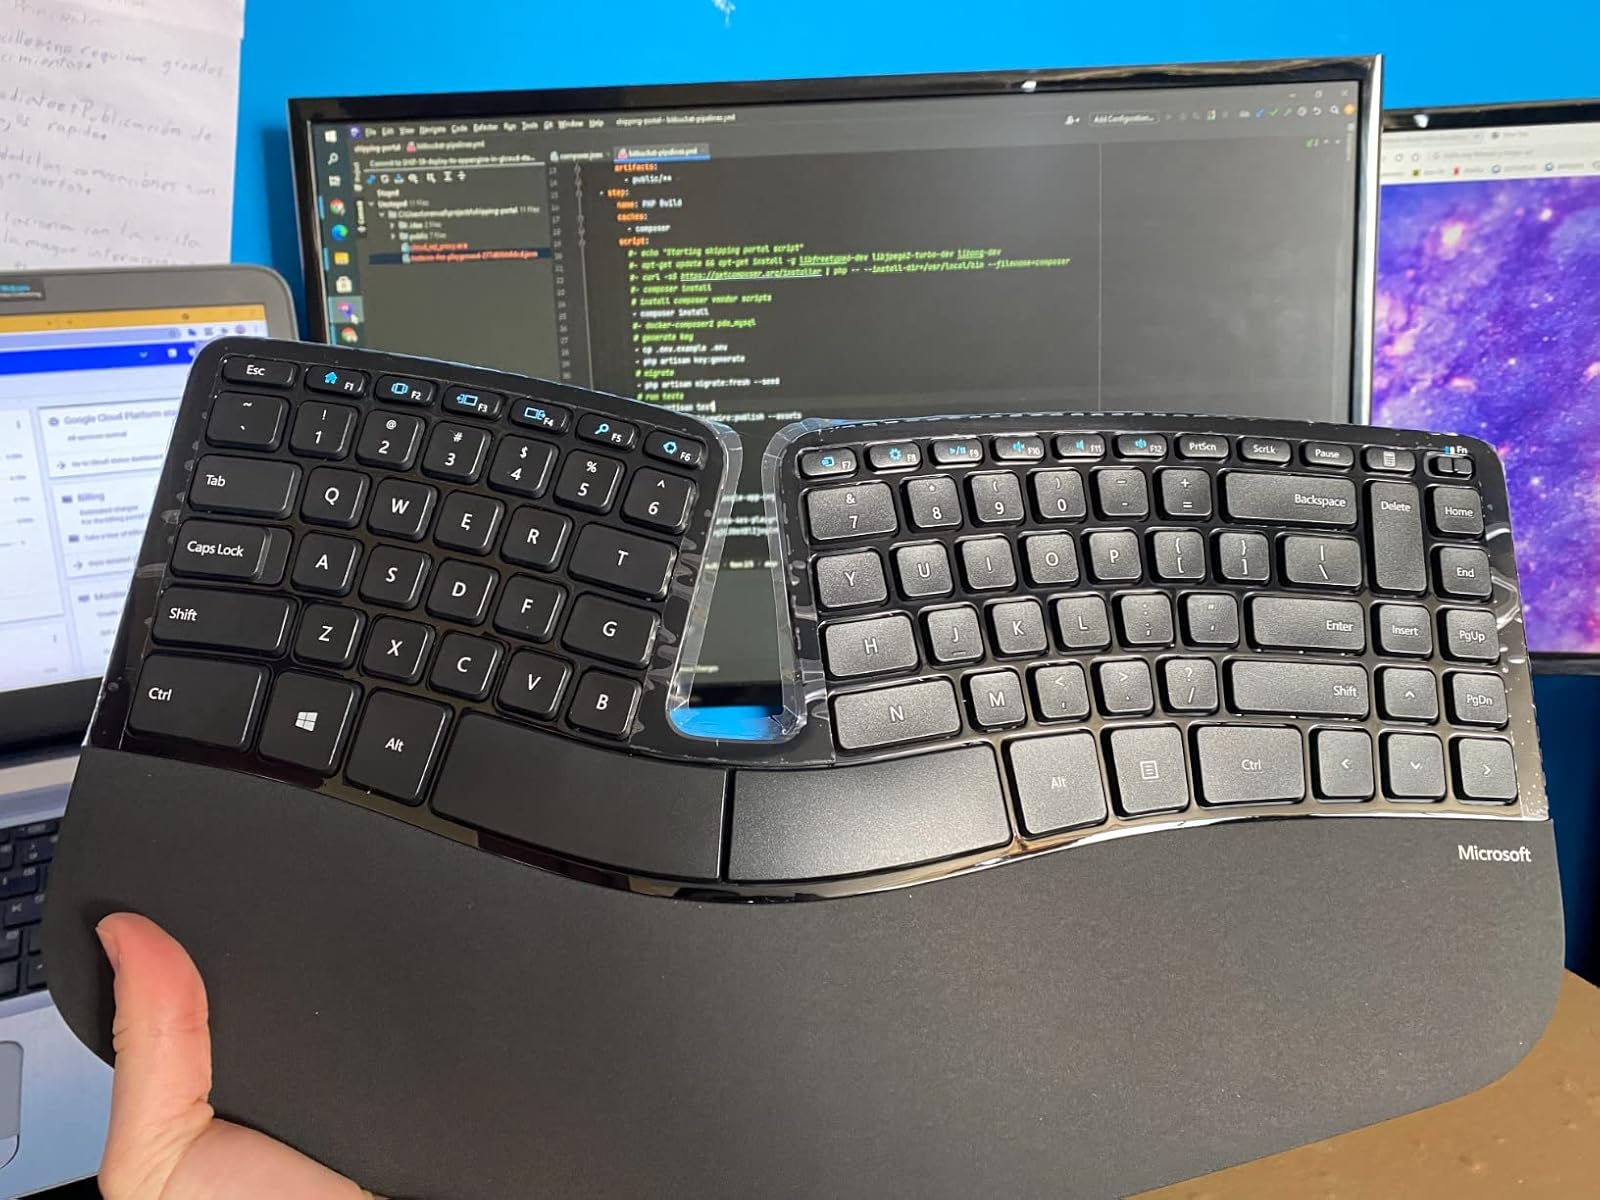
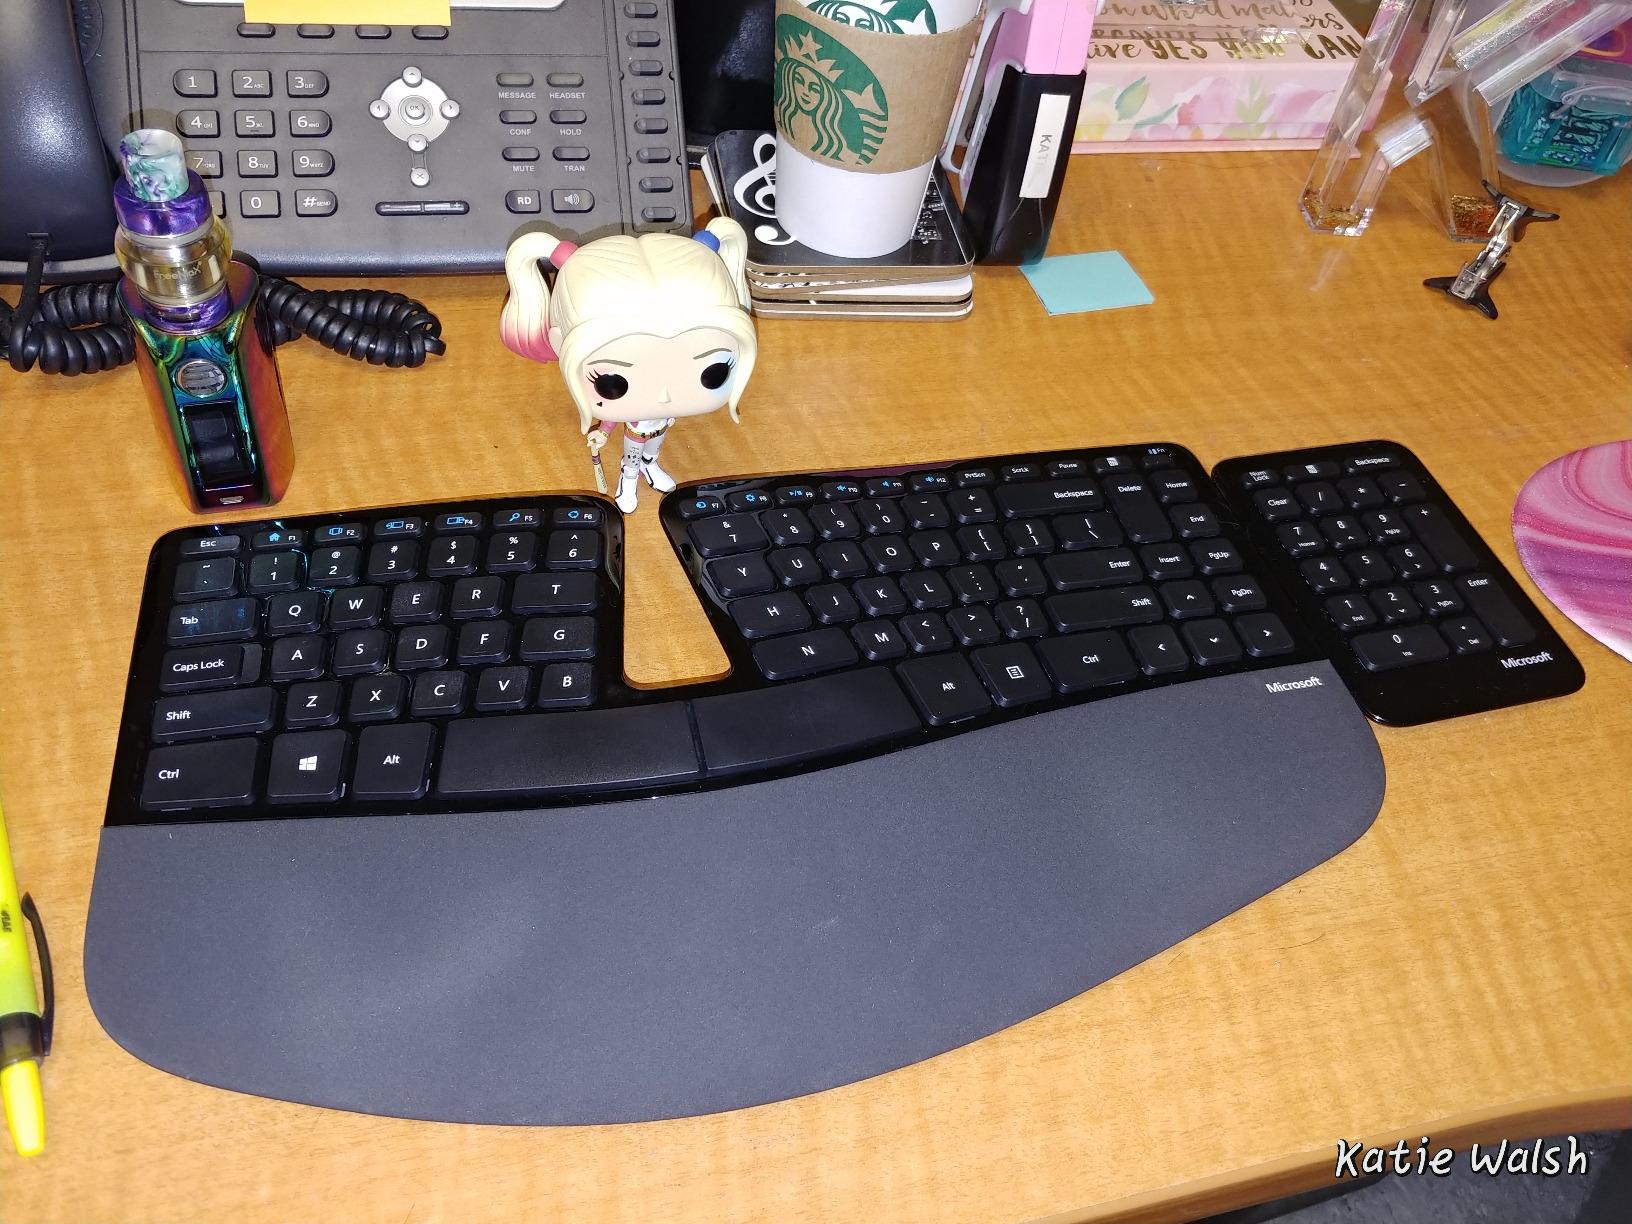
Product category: keyboard
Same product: yes